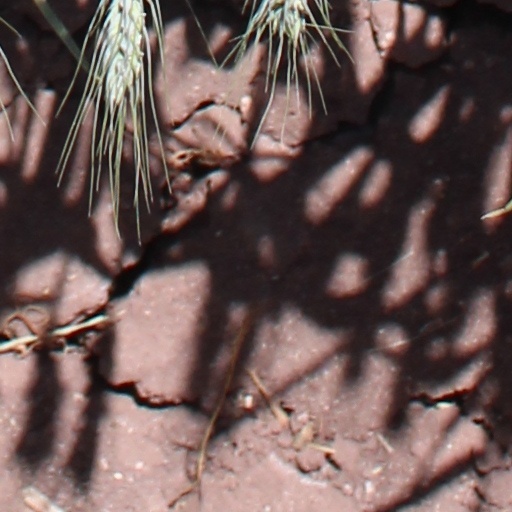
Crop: wheat